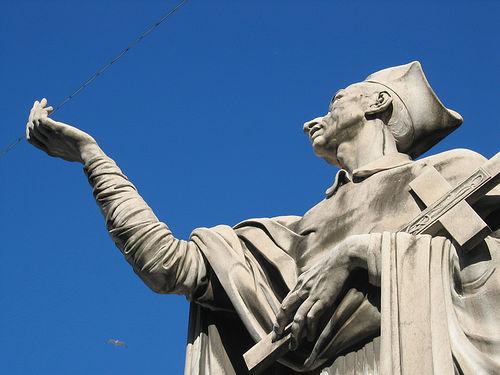
Weather: sun or clear